Cephalaspidomorphi

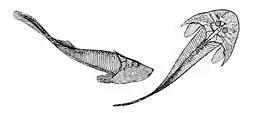
Reconstruction of "Cephalaspis lyelli"

Cephalaspidomorphs possessed armored plates on the exterior of their bodies. The head shield was particularly well developed, protecting the head, gills and the anterior section of the viscera. The body was in most forms well armored as well. The head shield had a series of grooves over the whole surface, forming an extensive lateral line organ. The eyes were rather small and placed on the top of the head. There was no jaw, and instead the mouth opening was surrounded by small plates, making the lips flexible, but without any ability to bite.